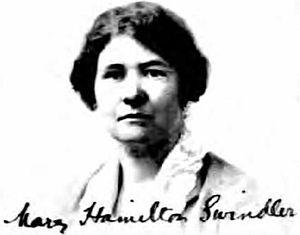
Mary Hamilton Swindler est une archéologue et universitaire de l'art classique américaine. Elle a été historienne de l'art au Bryn Mawr College ainsi que professeur d'archéologie dans plusieurs universités aux États-Unis. Elle a participé à plusieurs fouilles archéologiques à travers le monde.